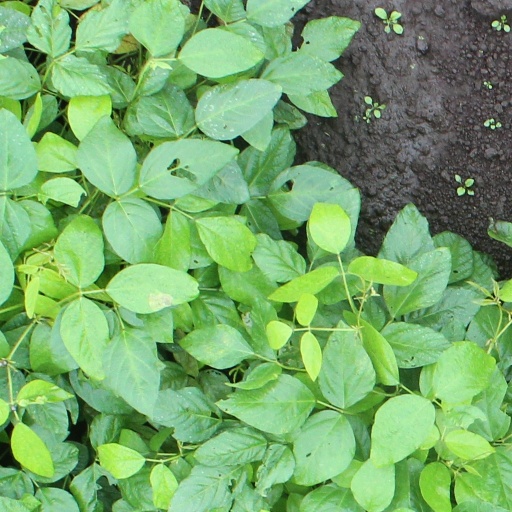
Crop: soybean